Question: Please indicate a possible affordance area of the knife that can be used for holding
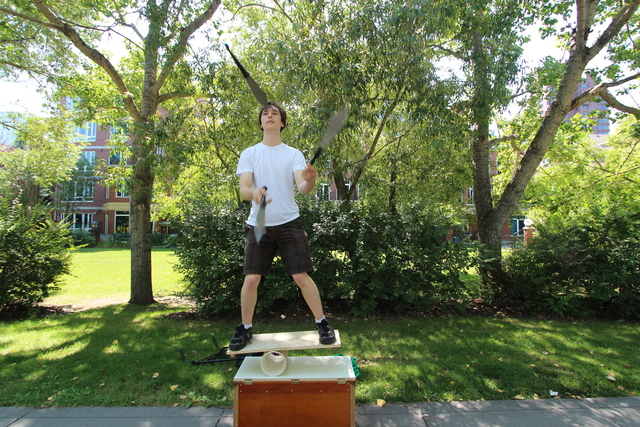
Answer: [301.062, 146.887, 324.824, 178.174]